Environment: real
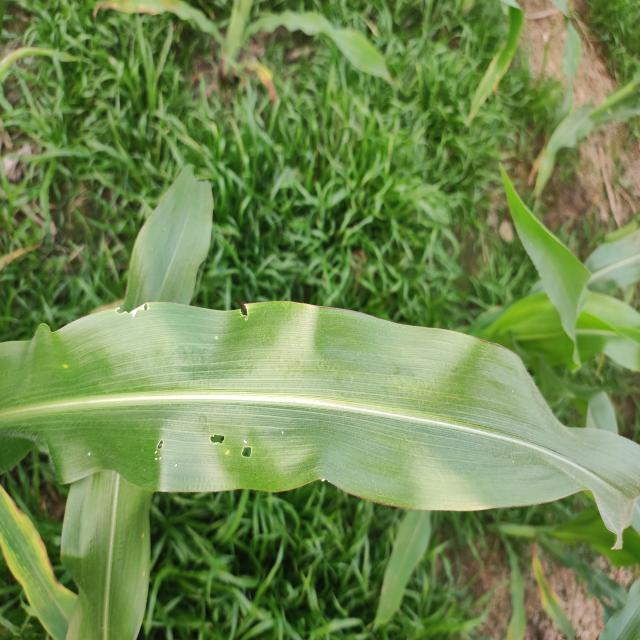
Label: fall_armyworm